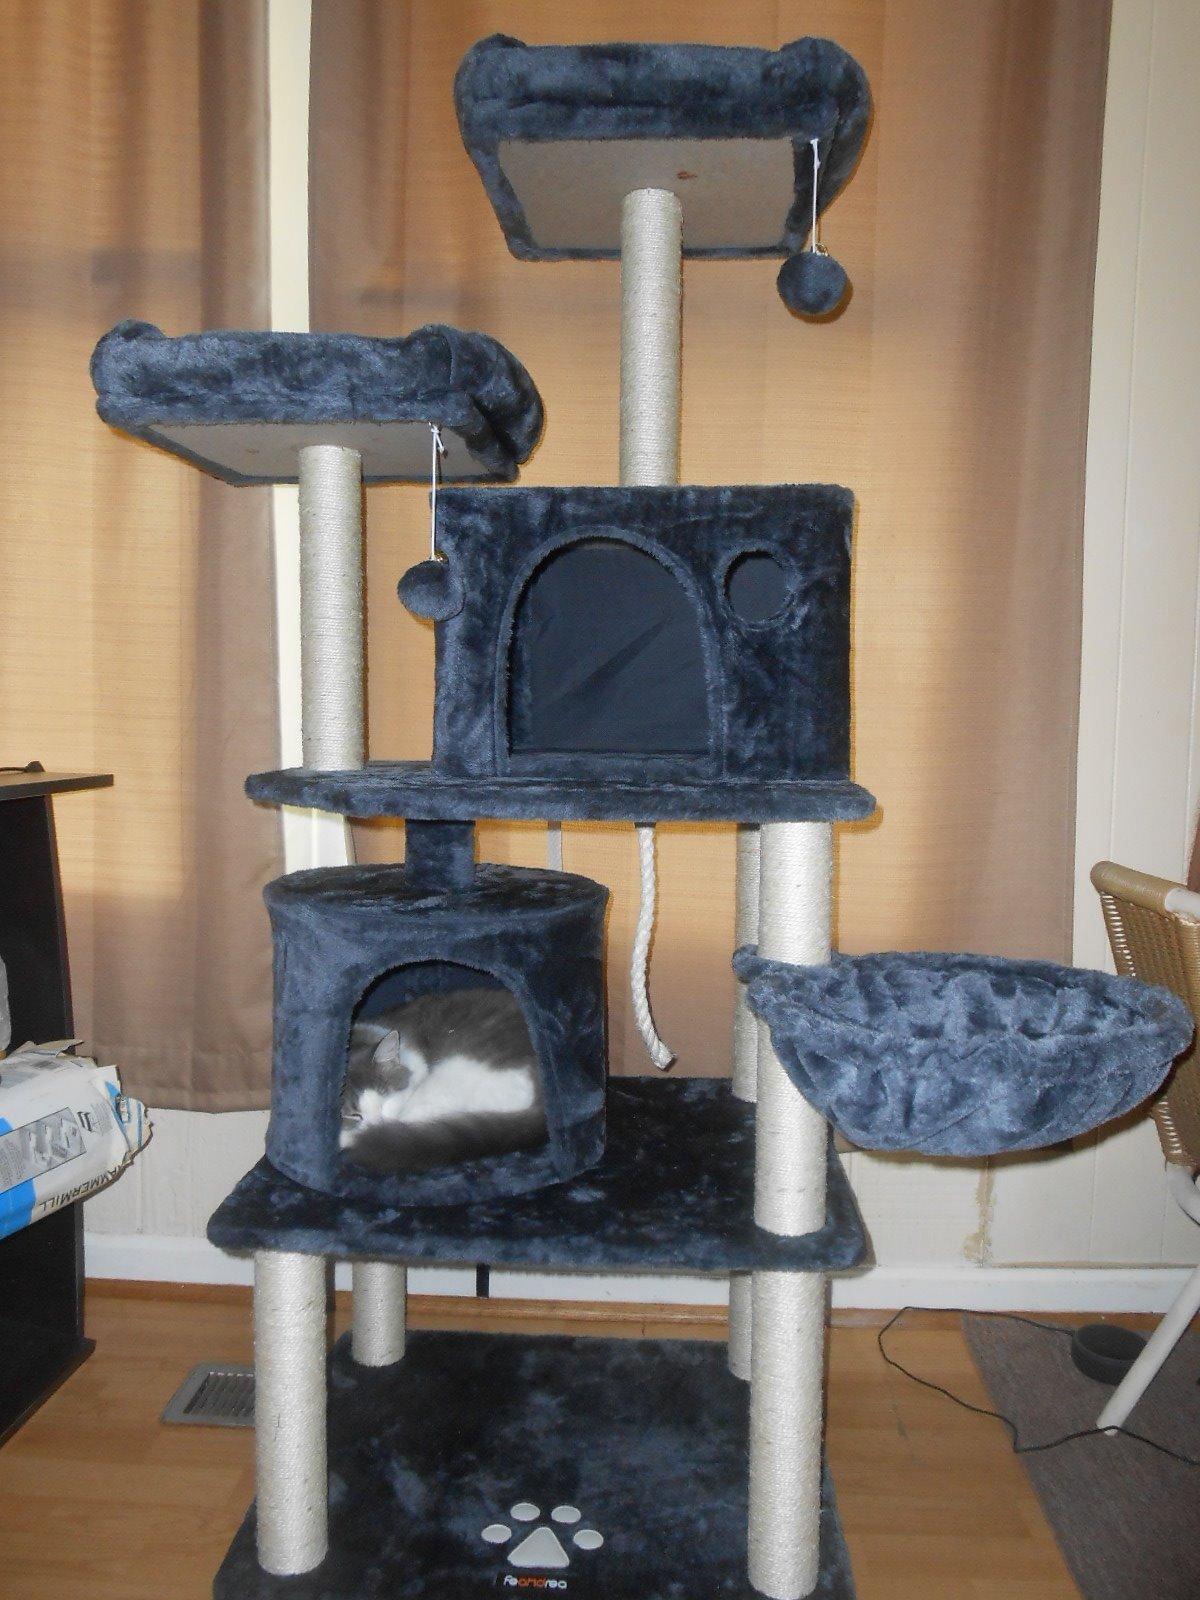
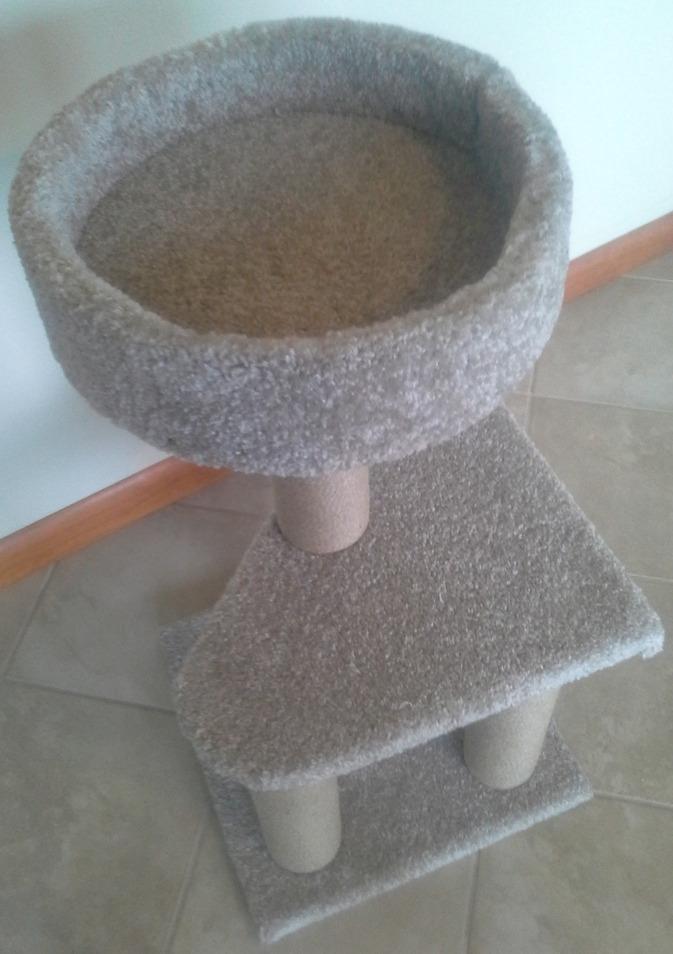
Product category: items_cat tree
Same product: no